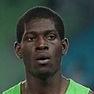
Age: 20